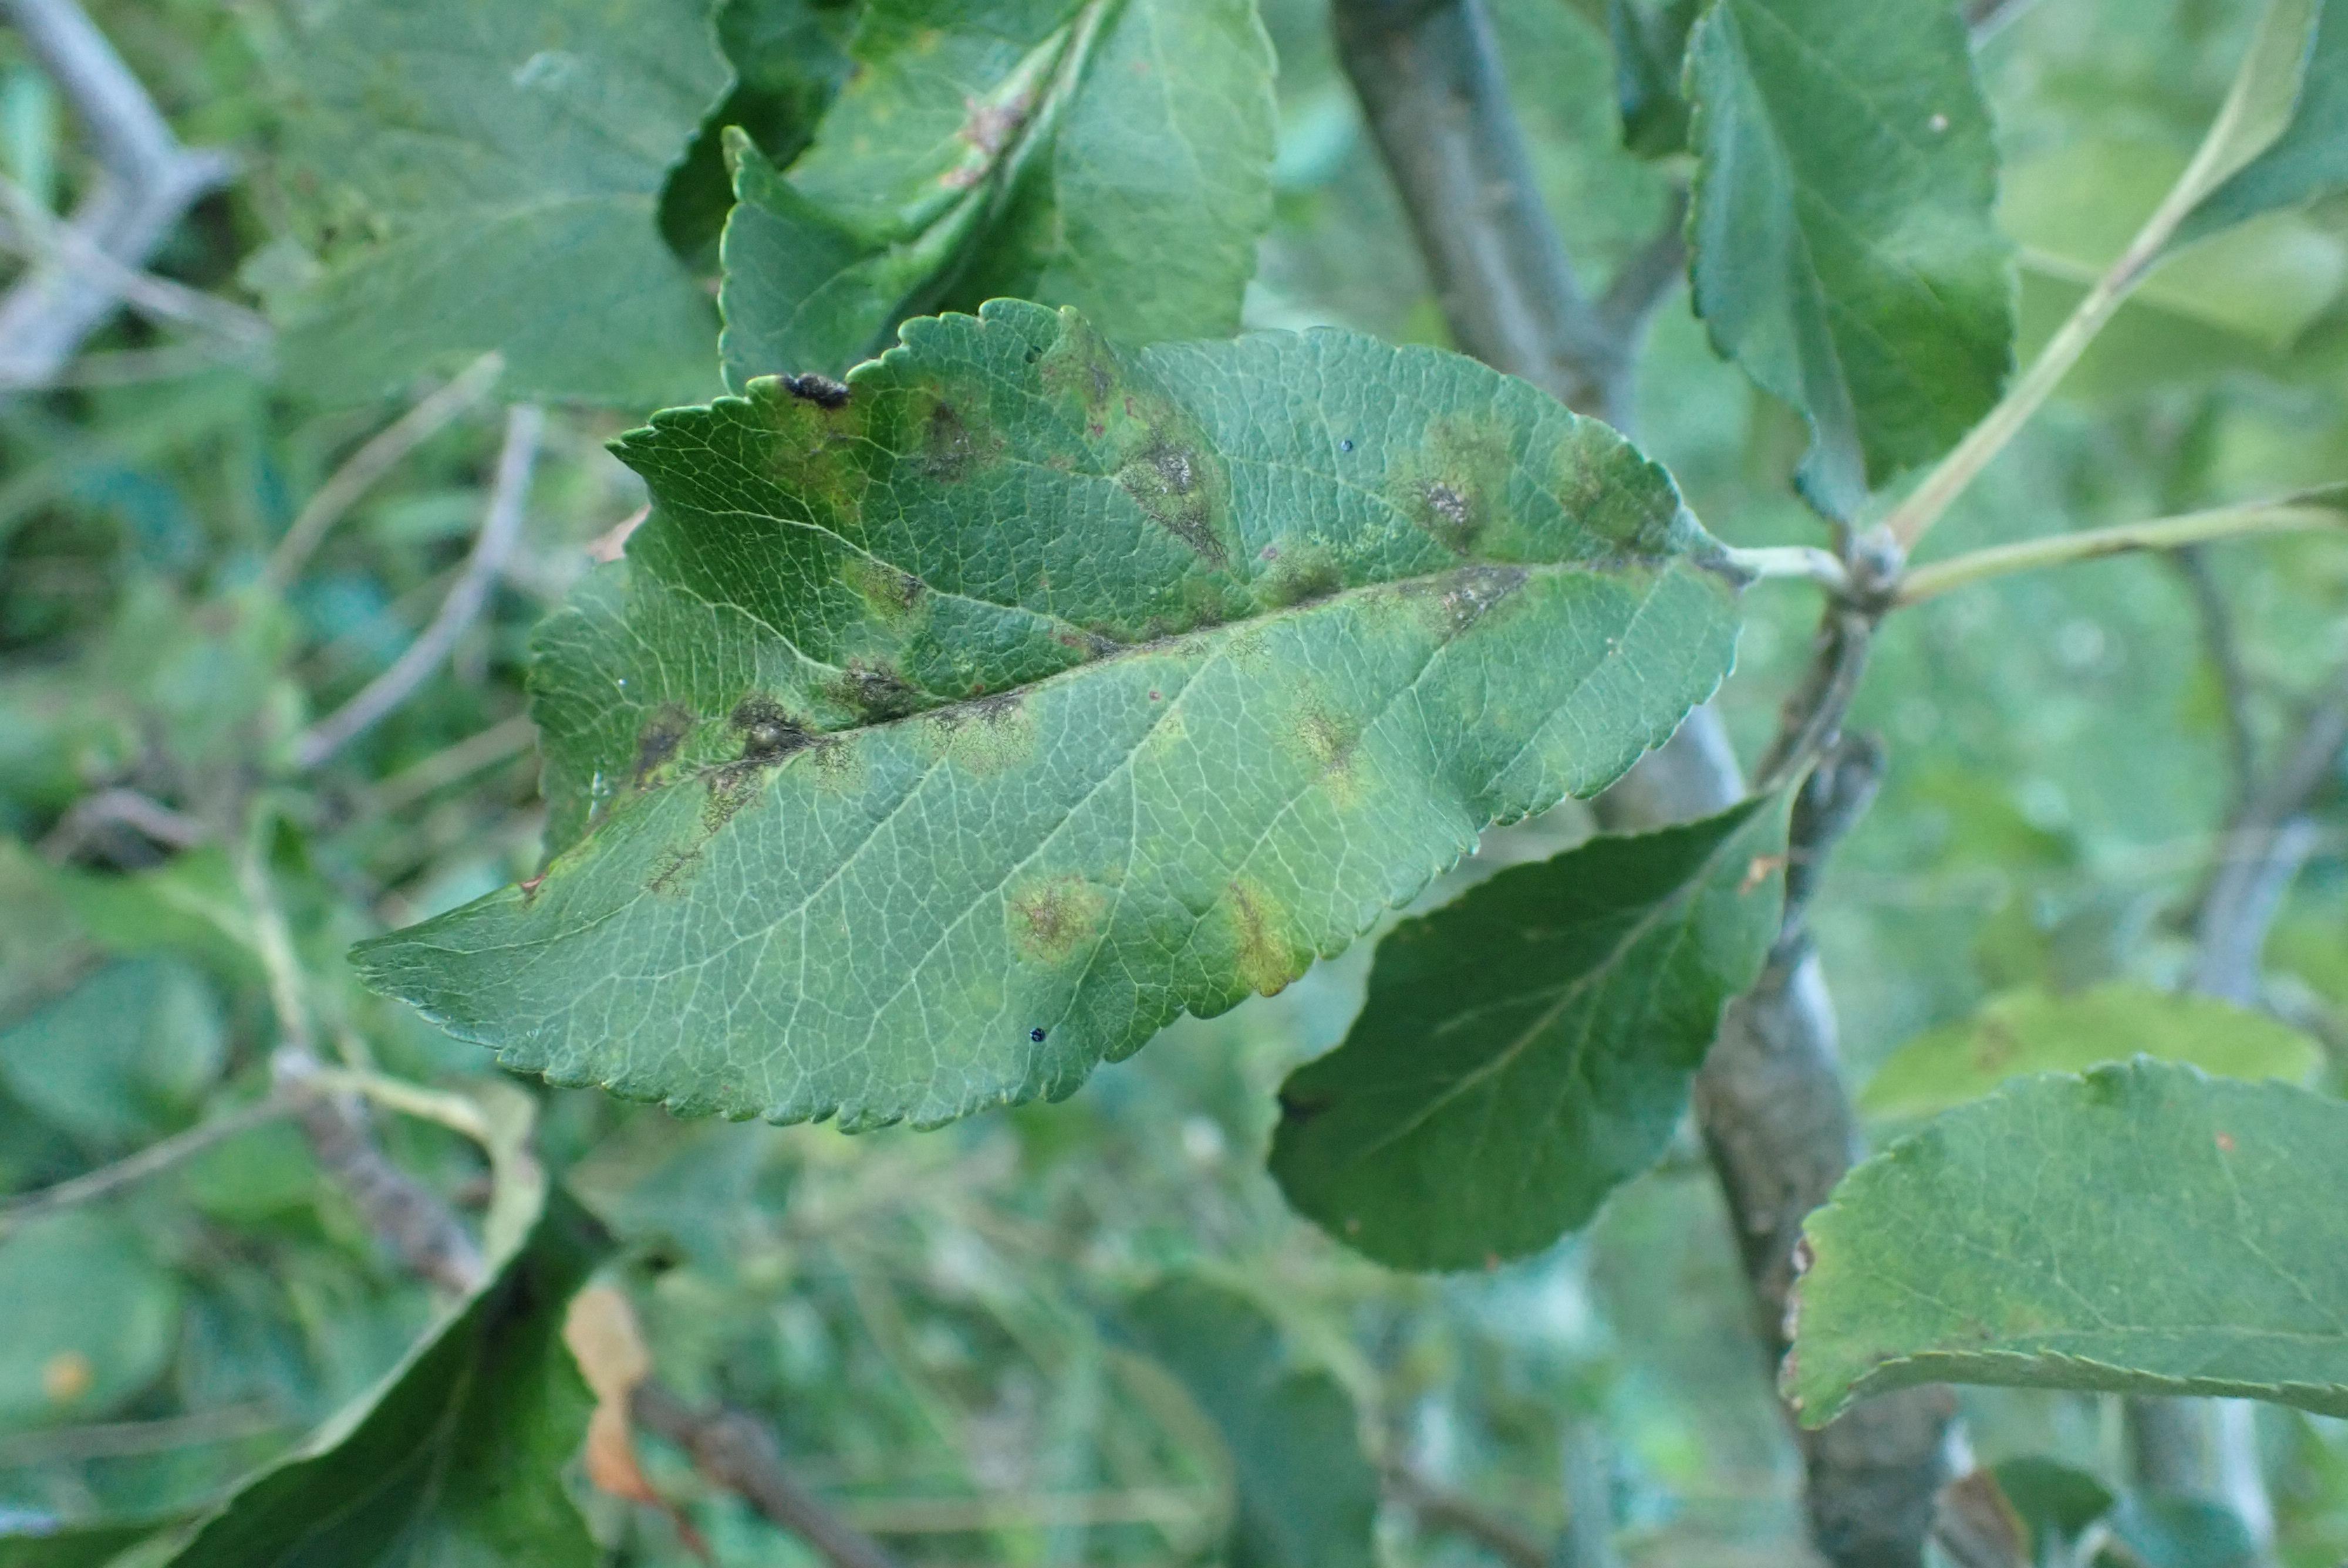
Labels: scab